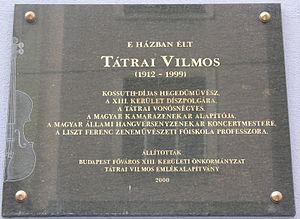
Vilmos Tátrai est un violoniste hongrois né à Kispest le 7 octobre 1912 et mort à Budapest le 2 février 1999.